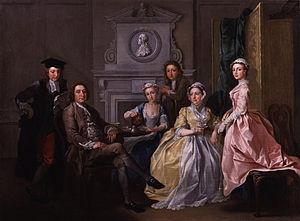
Jonathan Tyers est le propriétaire de New Spring Gardens, plus tard connu sous le nom de Vauxhall Gardens, un parc de divertissements populaire de Kennington, à Londres. Ouvert en 1661, il était situé sur la rive sud de la Tamise, sur un site presque opposé à l'actuelle Tate Britain.